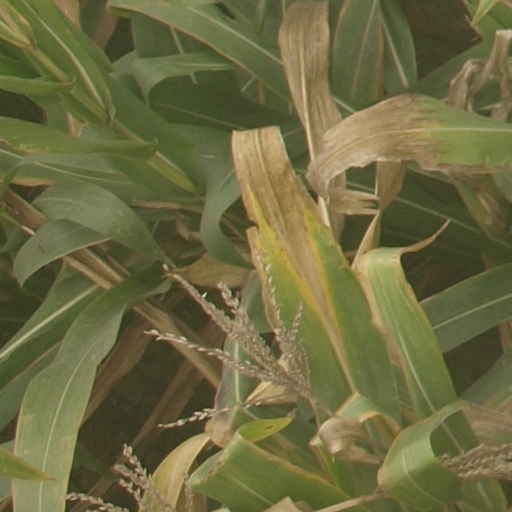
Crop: maize; corn